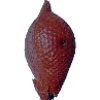
Label: salak